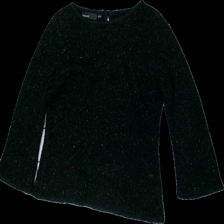
View: front
Type: Top
Category: Ladies
Brand: Kappahl
Colors: Black
Material: 100% acrylic
Pattern: Glitter
Cut: Regular
Size: 42
Season: All
Damage location: bottom right
Damage 2 location: middle right
Price range: 50-100
Recommended usage: Reuse
Description: svart långärmad fluffig tröja med glitter över hela